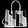
Label: Bag